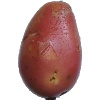
Label: Potato Red Washed 1